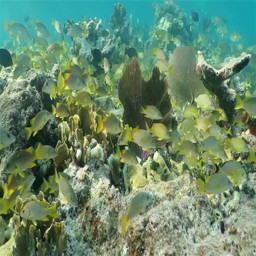
many kinds of fish floating on the coral reef